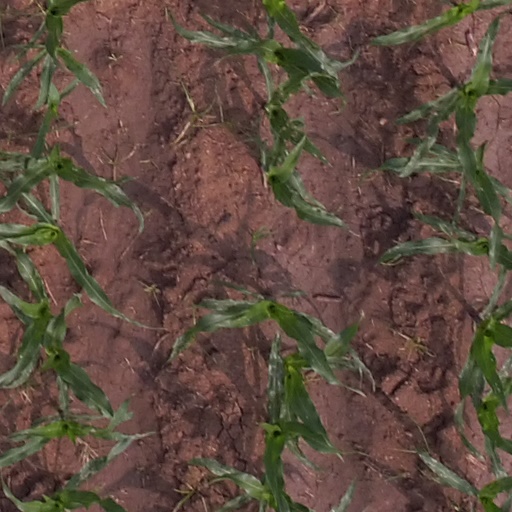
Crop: maize; corn